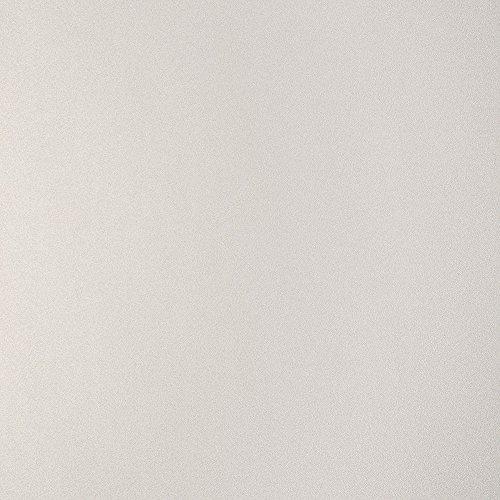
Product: Gila 50165292 Decorative Privacy Frosted Glass Film-36 x6.5' Window Film, 36" x 6.5'
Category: Home & Kitchen | Home Décor | Window Treatments | Window Stickers & Films | Window Films
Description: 24-HOUR PRIVACY: Frosted glass texture conceals to help keep out prying eyes without blocking sunlight.
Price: $32.99